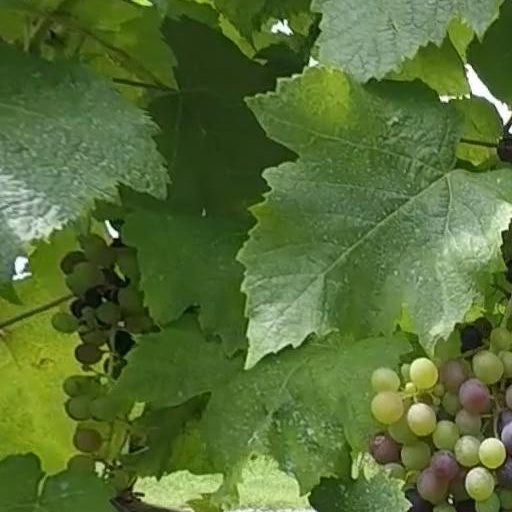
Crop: grape